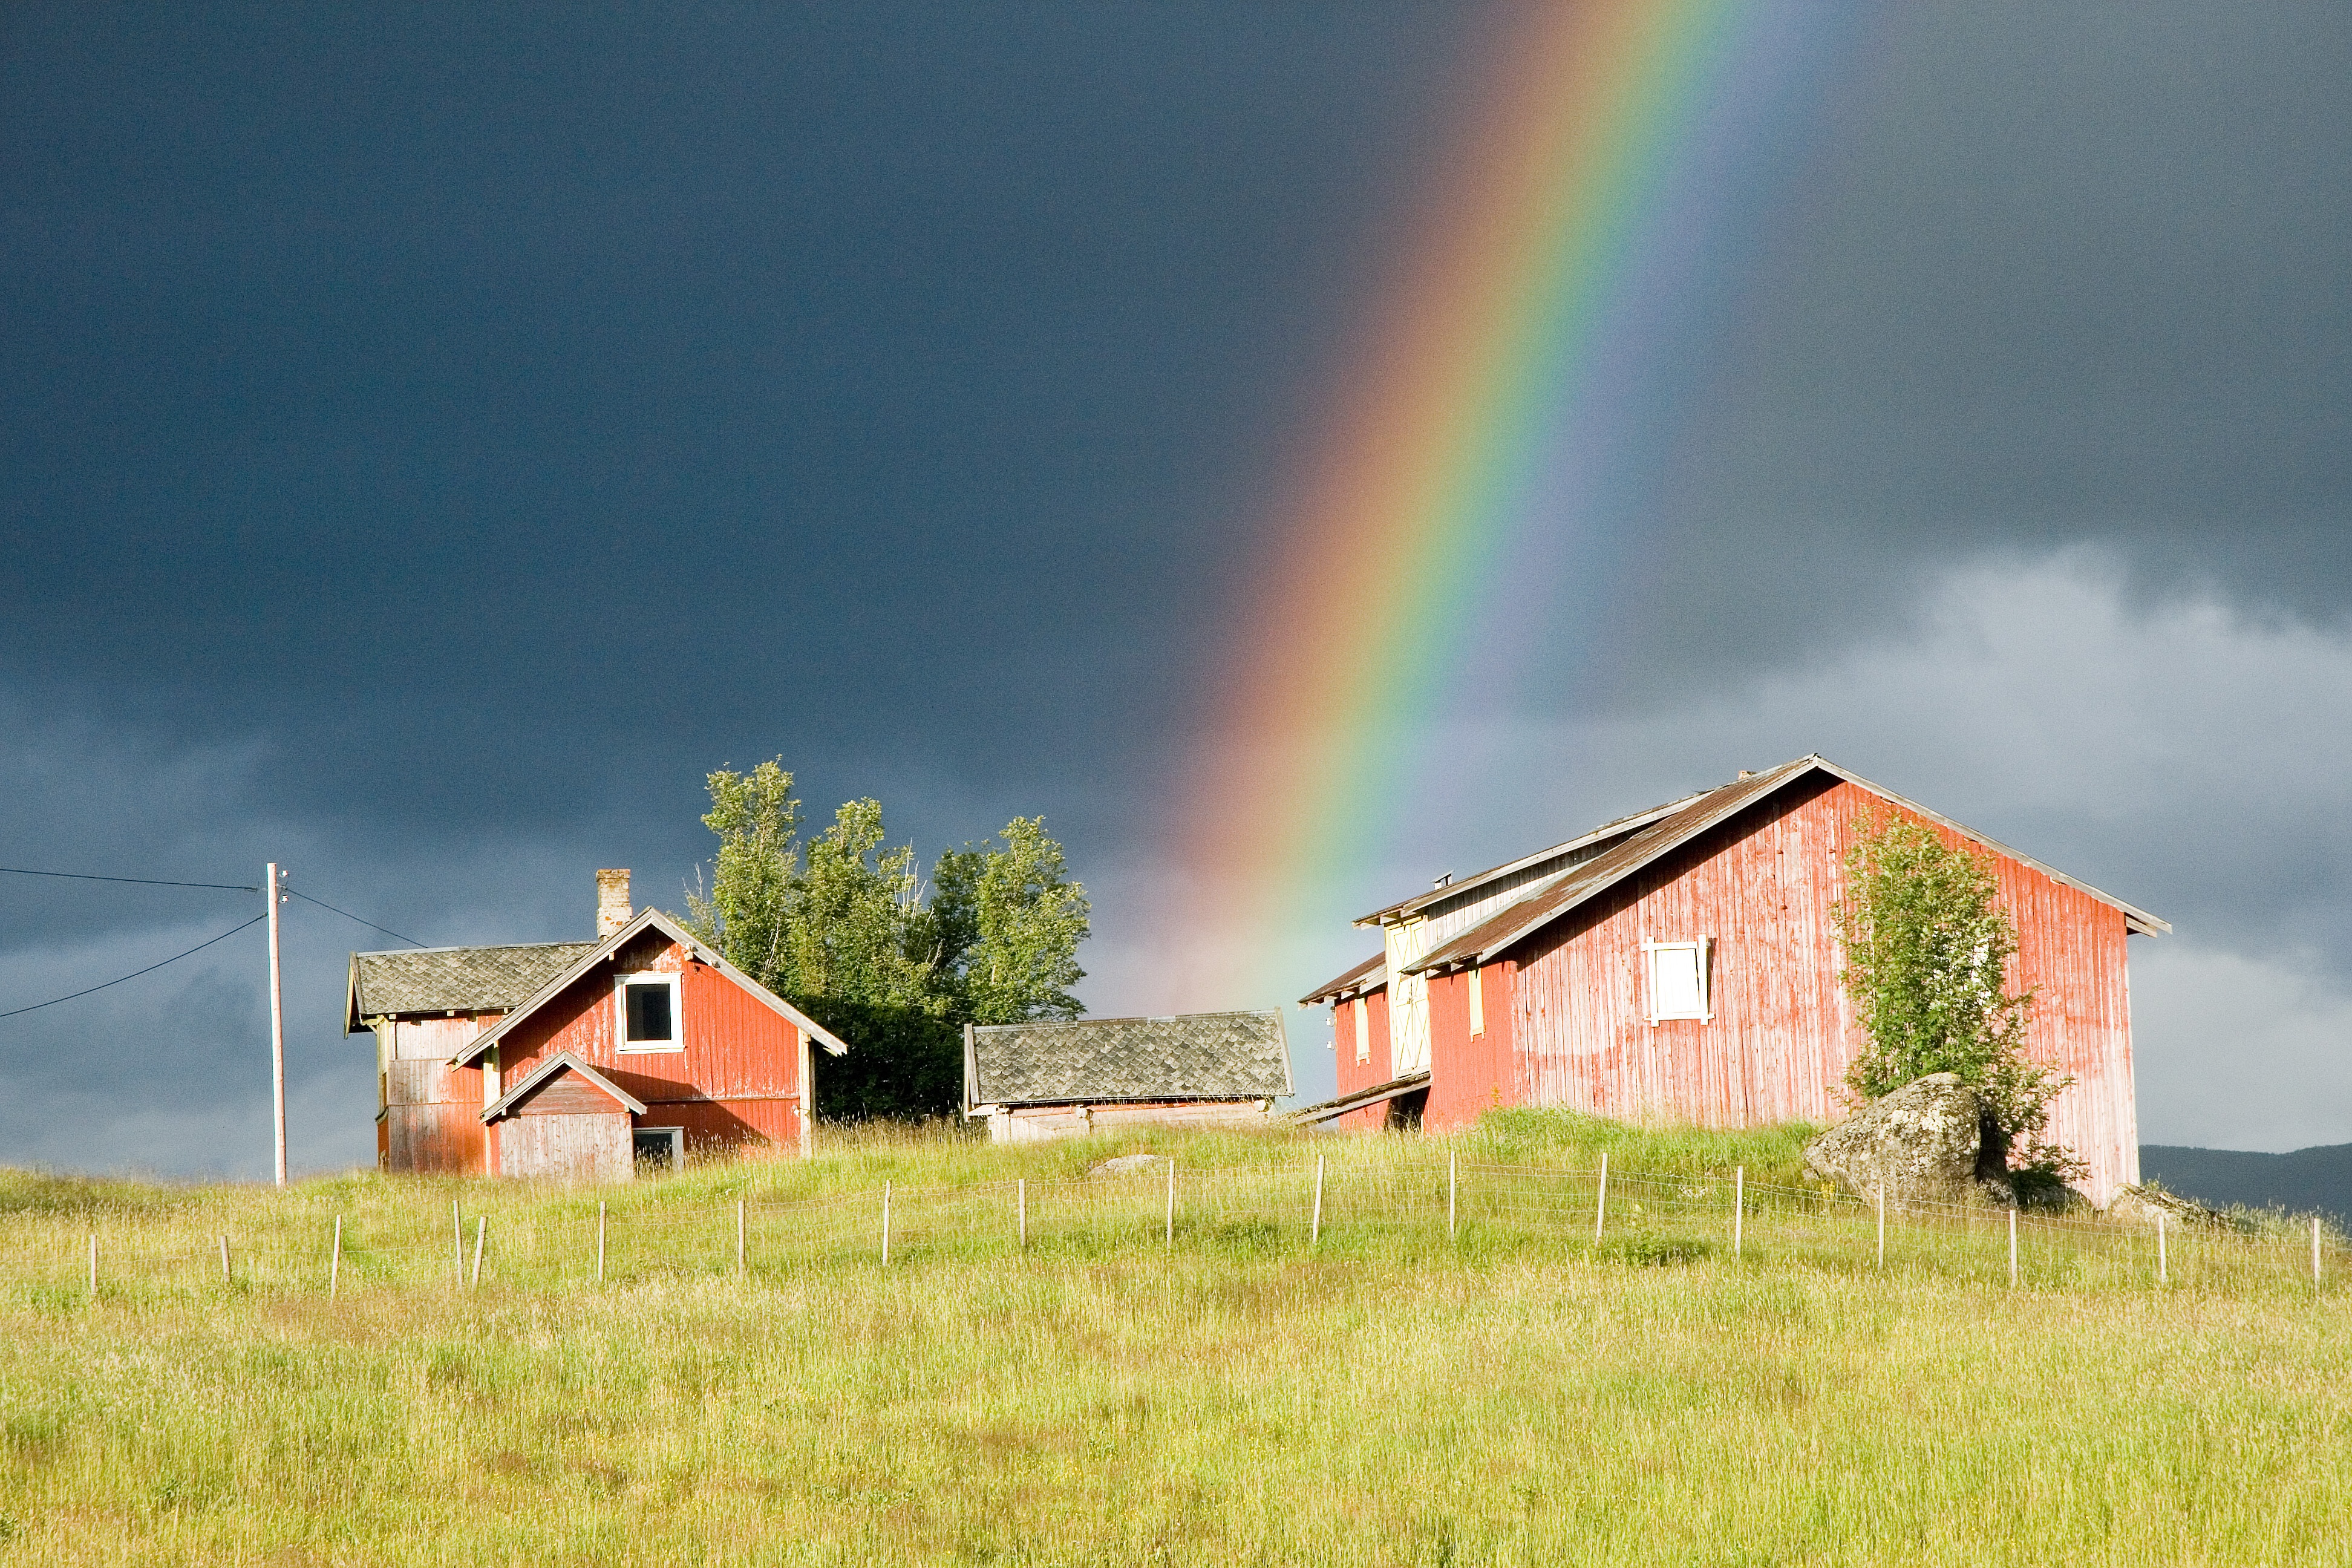
grass, cloud, sky, field, farm, meadow, prairie, wind, summer, plain, rainbow, grassland, rural area, meteorological phenomenon